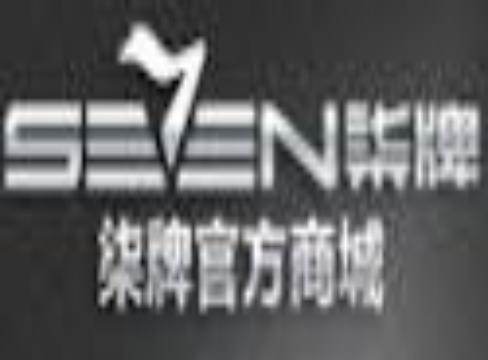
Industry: Clothes